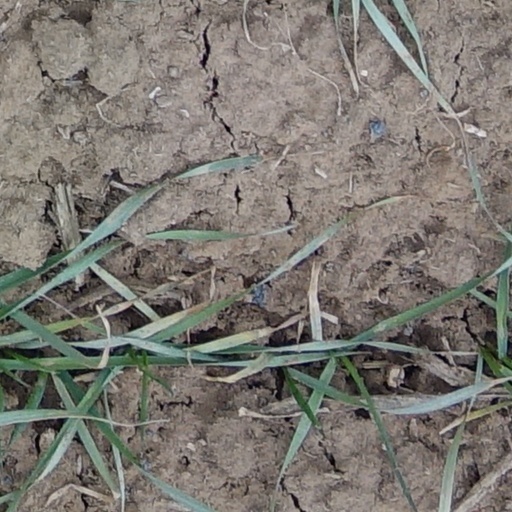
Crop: wheat